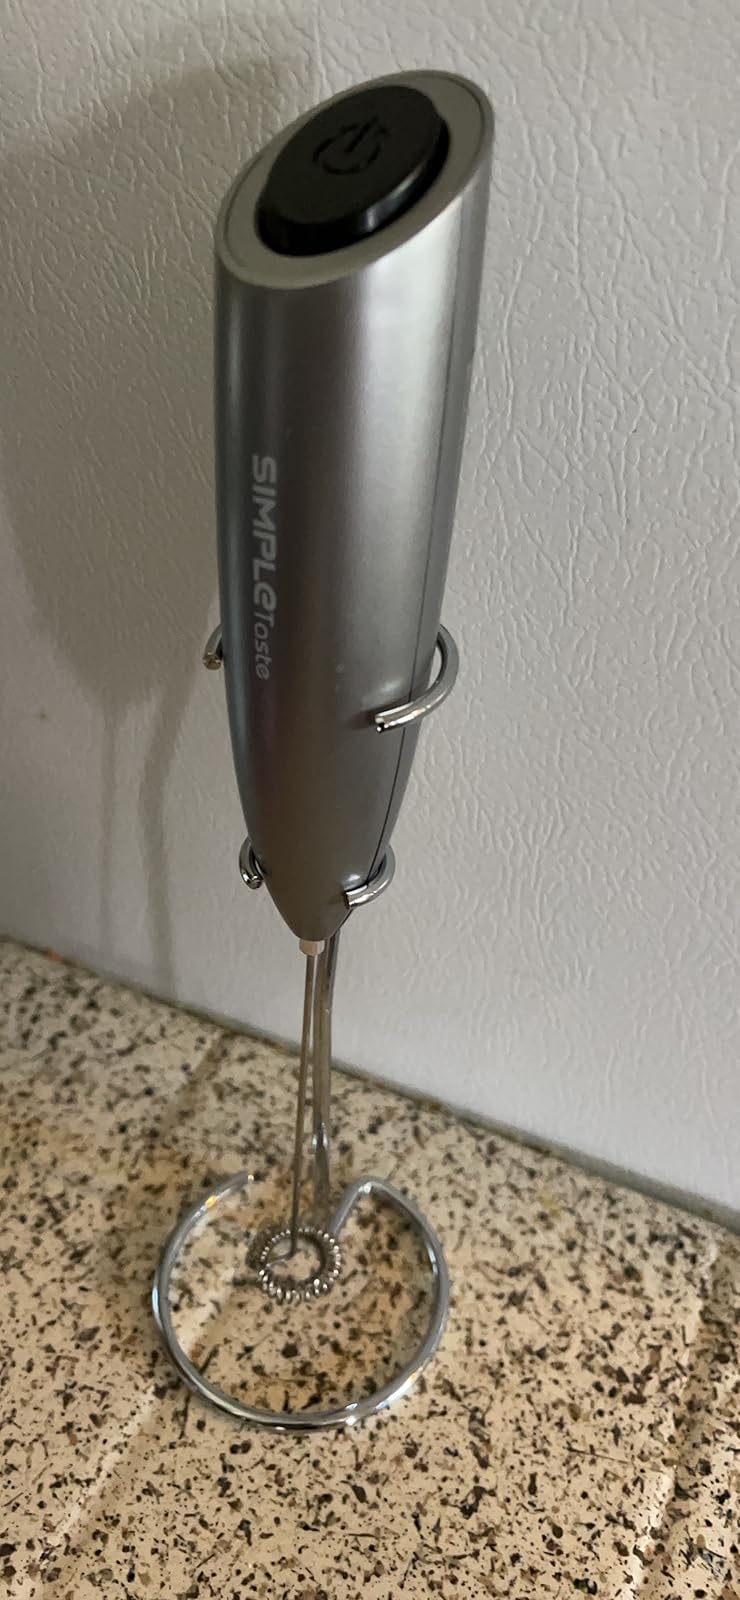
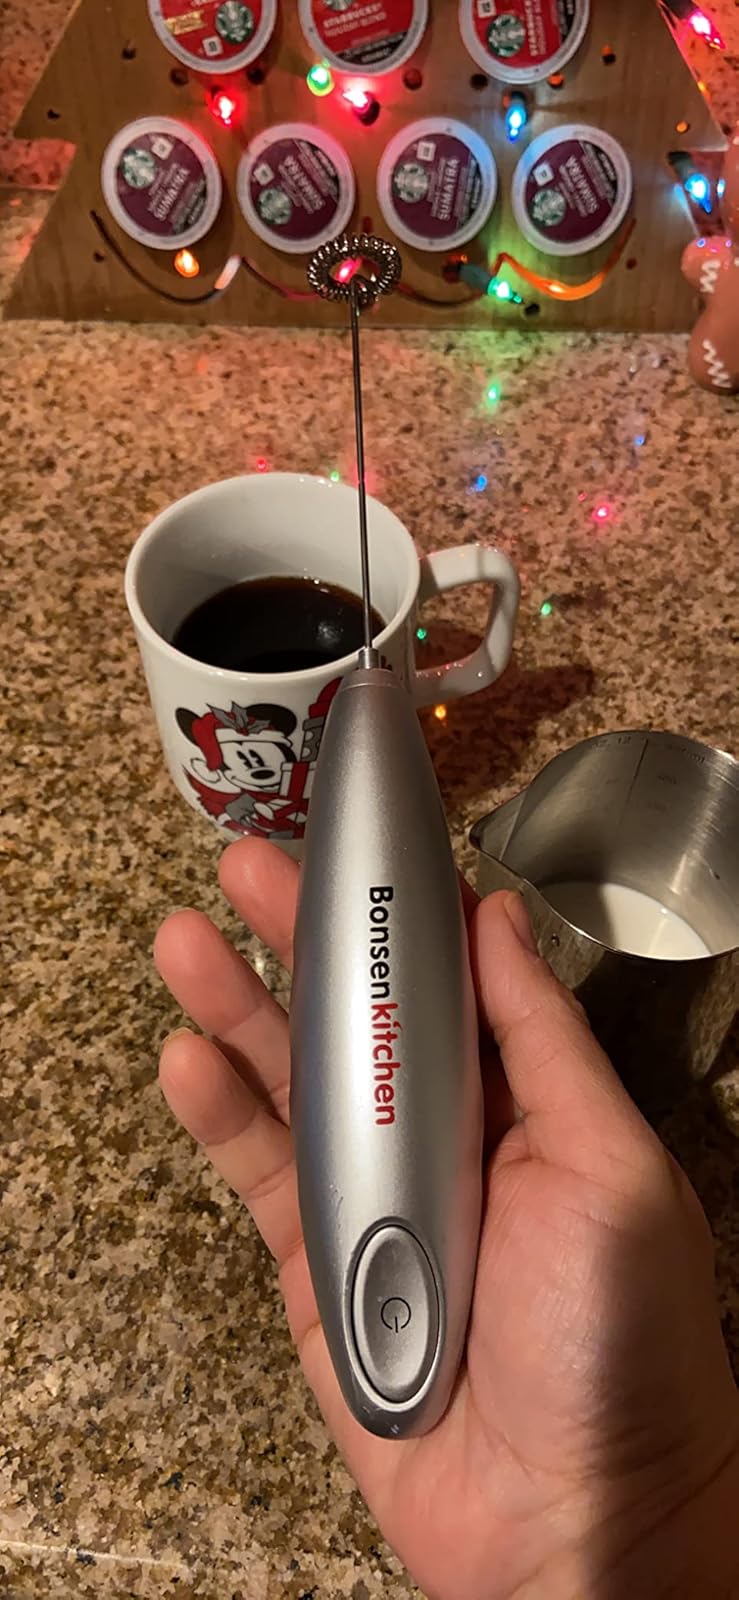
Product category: items_mixer
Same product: no